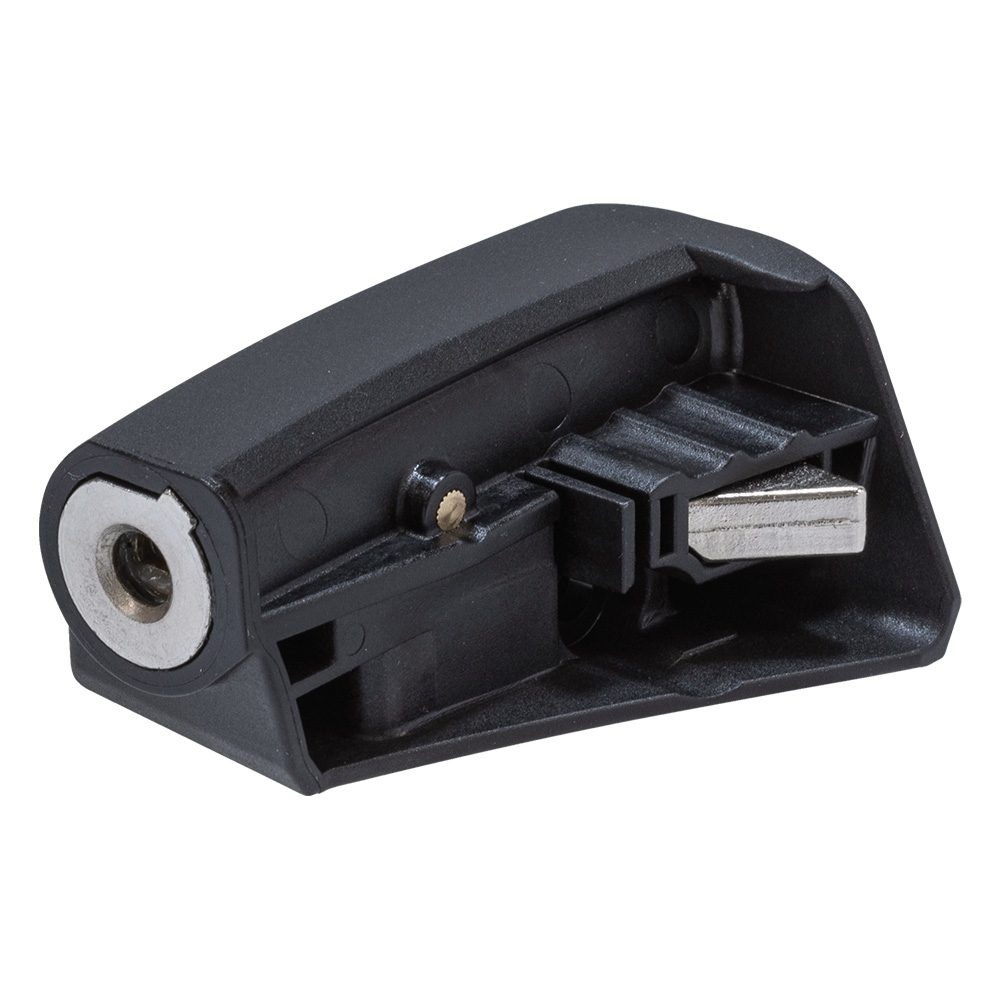
ABUS - Battery Lock - BLO YAM DT1 PLUS Service
Brand: Abus
Category: Electronics > Electronics Accessories > Power > Battery Accessories > Battery Holders